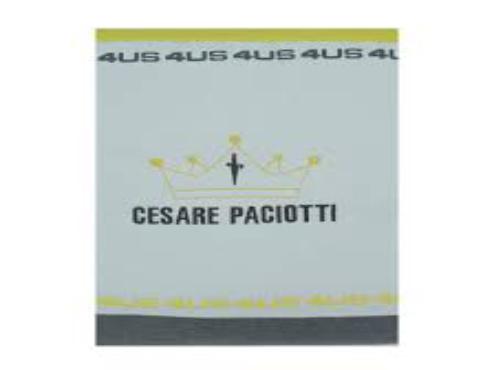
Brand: Cesare Paciotti
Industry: Clothes